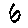
Label: 6